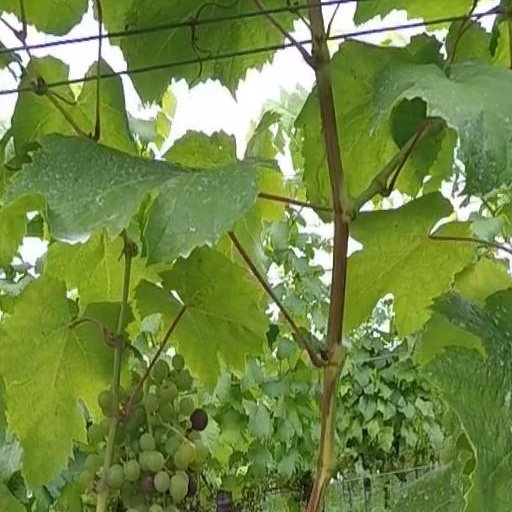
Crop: grape